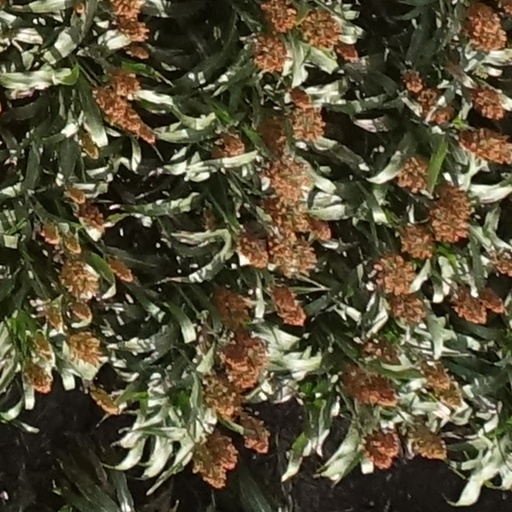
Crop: sorghum